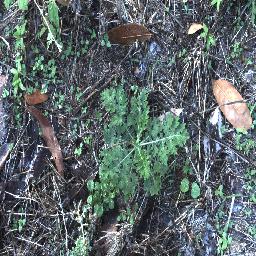
Label: parthenium